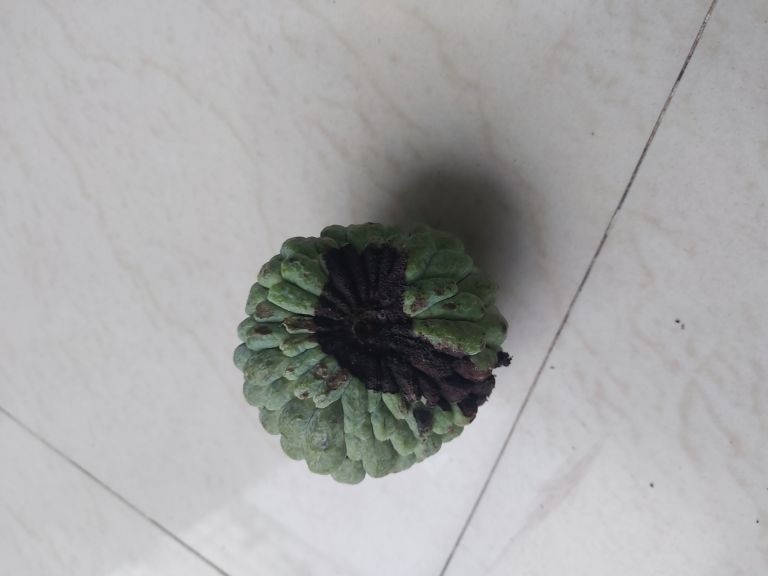
Disease label: Diplodia Rot